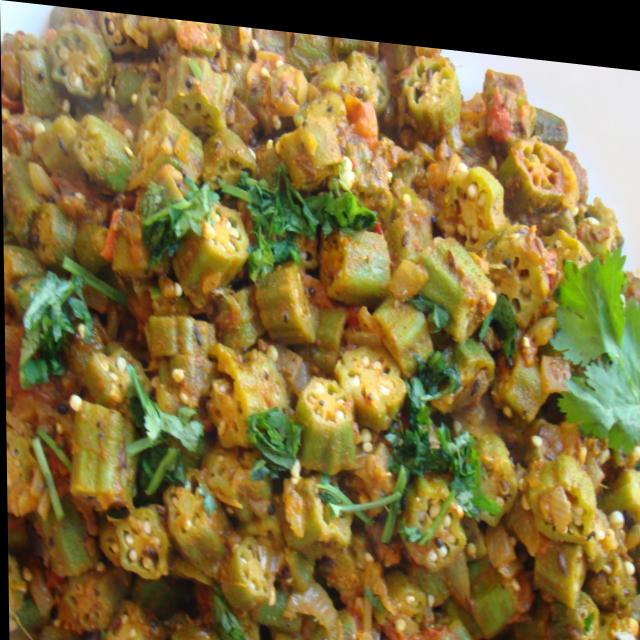
Dish: bhindi_masala